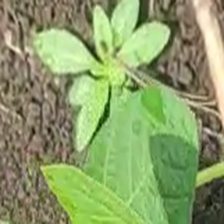
Weed species: Moti_dudhi(Euphorbia_geneculata_L)